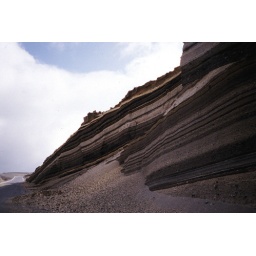
Equador, on Volcan Chimborazo, a fascinating rock strata formation by the road to the refuge